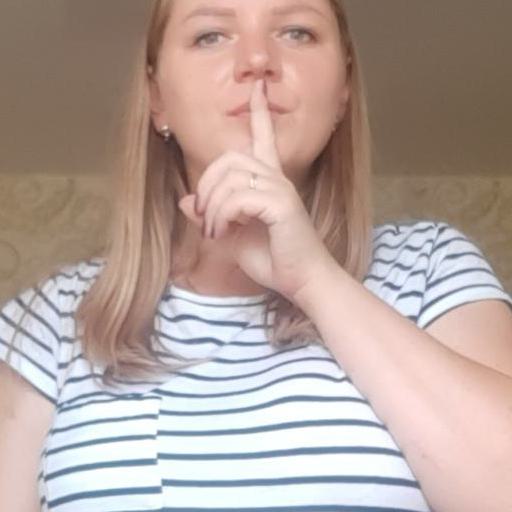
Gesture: mute